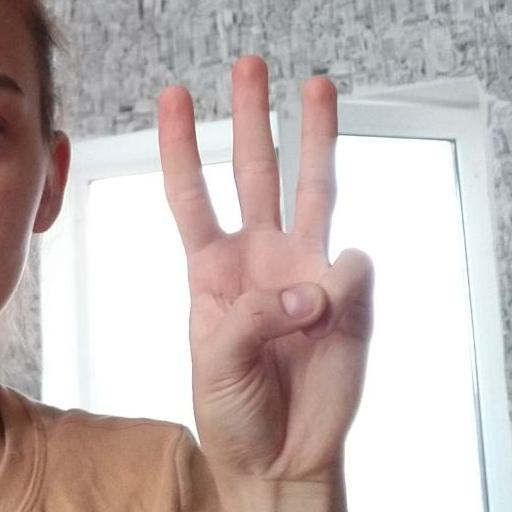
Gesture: three